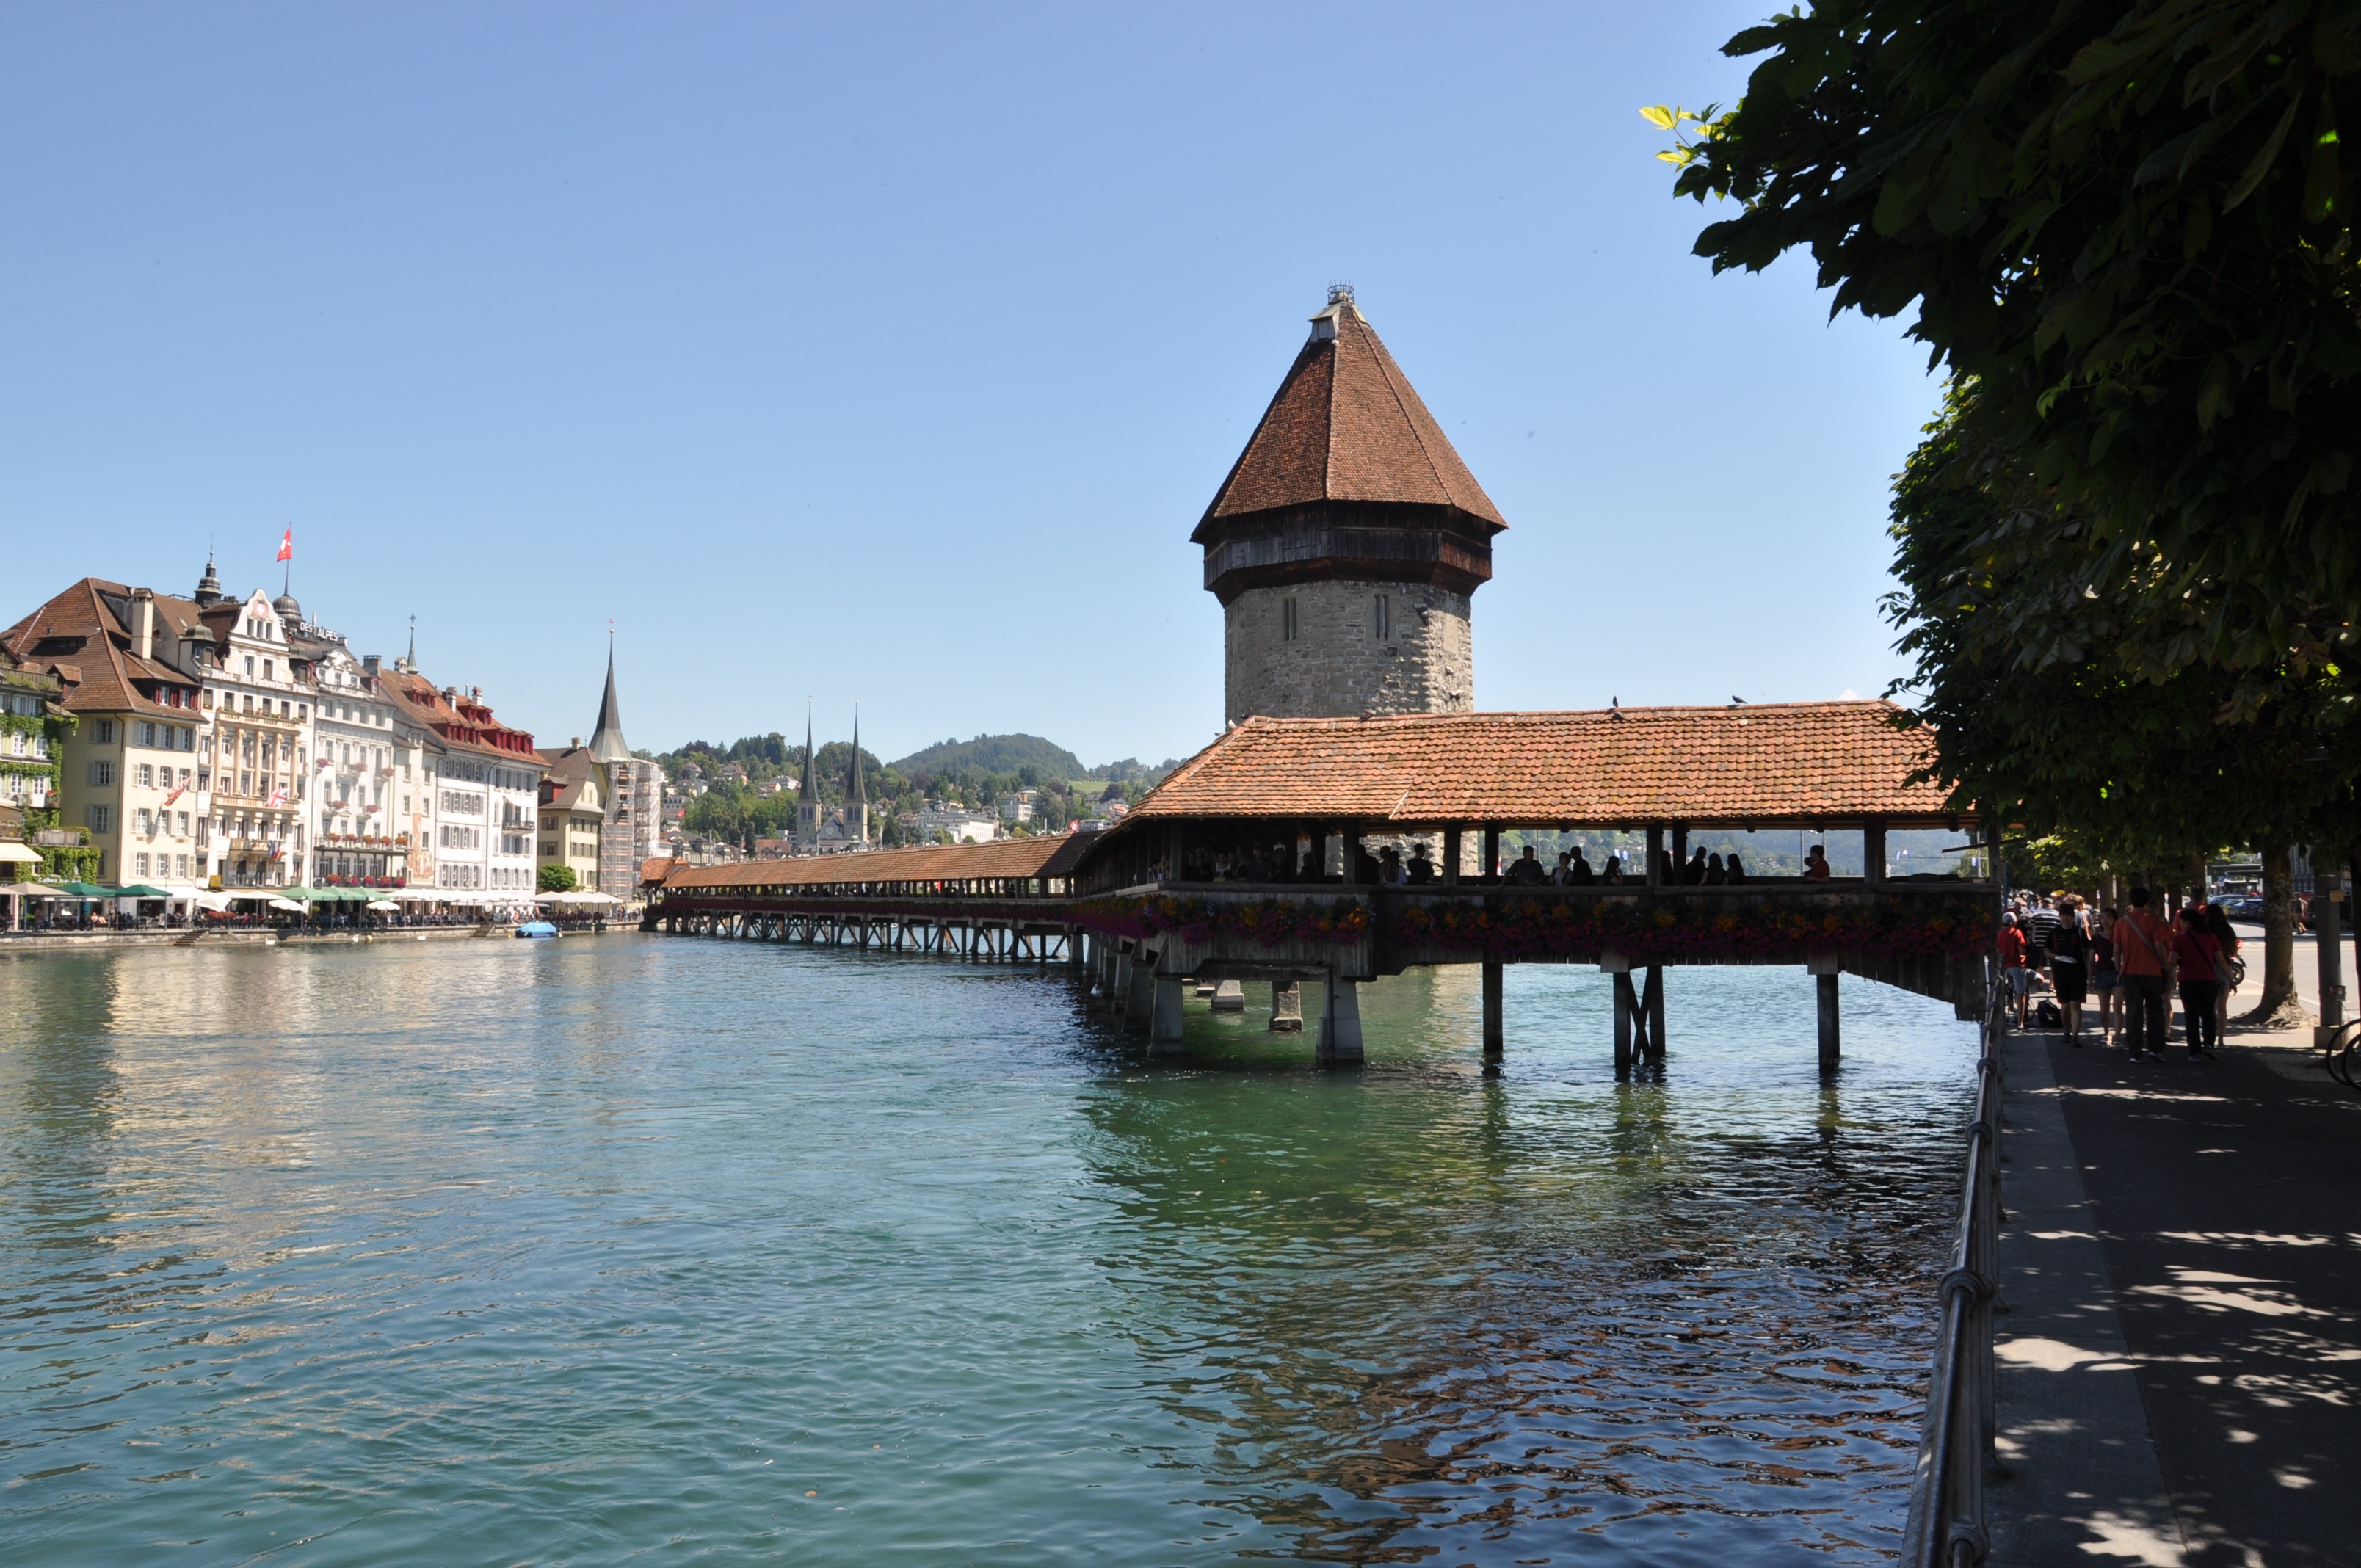
water, bridge, town, palace, river, vacation, travel, reflection, tower, landmark, tourism, waterway, place of worship, places of interest, lucerne, switzerland, chapel bridge, tours